Cambron Abbey

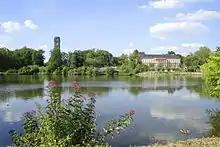
The abbey tower and Château Beaulieu

In 1322, a serious incident occurred at Cambron, where an image of the Virgin Mary was profaned. The widely held suspicion was that a Jewish perpetrator had falsified conversion to Christianity to gain access to the image. The affair caused significant unrest and provoked the sympathy of many Christians. There were ceremonies held to repair the image. Thus, the devotion to Our Lady of Cambron was begun. After a request by the King of France, Philip of Valois, Pope Benedict XII issued a papal bull granting indulgences to pilgrims to Cambron. The pilgrimage to the Virgin of Cambron was thus begun. A solemn procession takes place each year on the third Sunday of Easter.